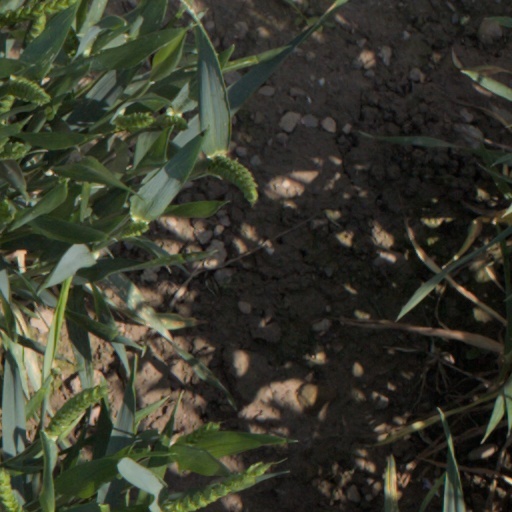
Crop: wheat